Naga, Camarines Sur

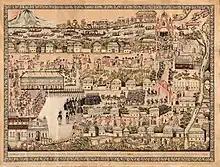
Visit of Gov.-Gen Narciso Claveria y Zaldua at Nueva Caceres in Feb 16, 1845. Painting by Honorato Lozano

Naga is the native pre-colonial name of the city. It is named after the narra tree ("Pterocarpus indicus"), which is known as "naga" in the Bicol language. It was abundant in the region and was part of a pre-colonial industry of wooden cups and bowls made from narra that produced distinctive blue and yellow opalescent colors when water is poured into them (later known to Europeans as "lignum nephriticum"). During the Spanish colonial era, they were exported to Mexico as luxury goods for their purported diuretic properties via the Manila-Acapulco Galleons, and from there, to Europe. They were often presented as gifts to European nobility.